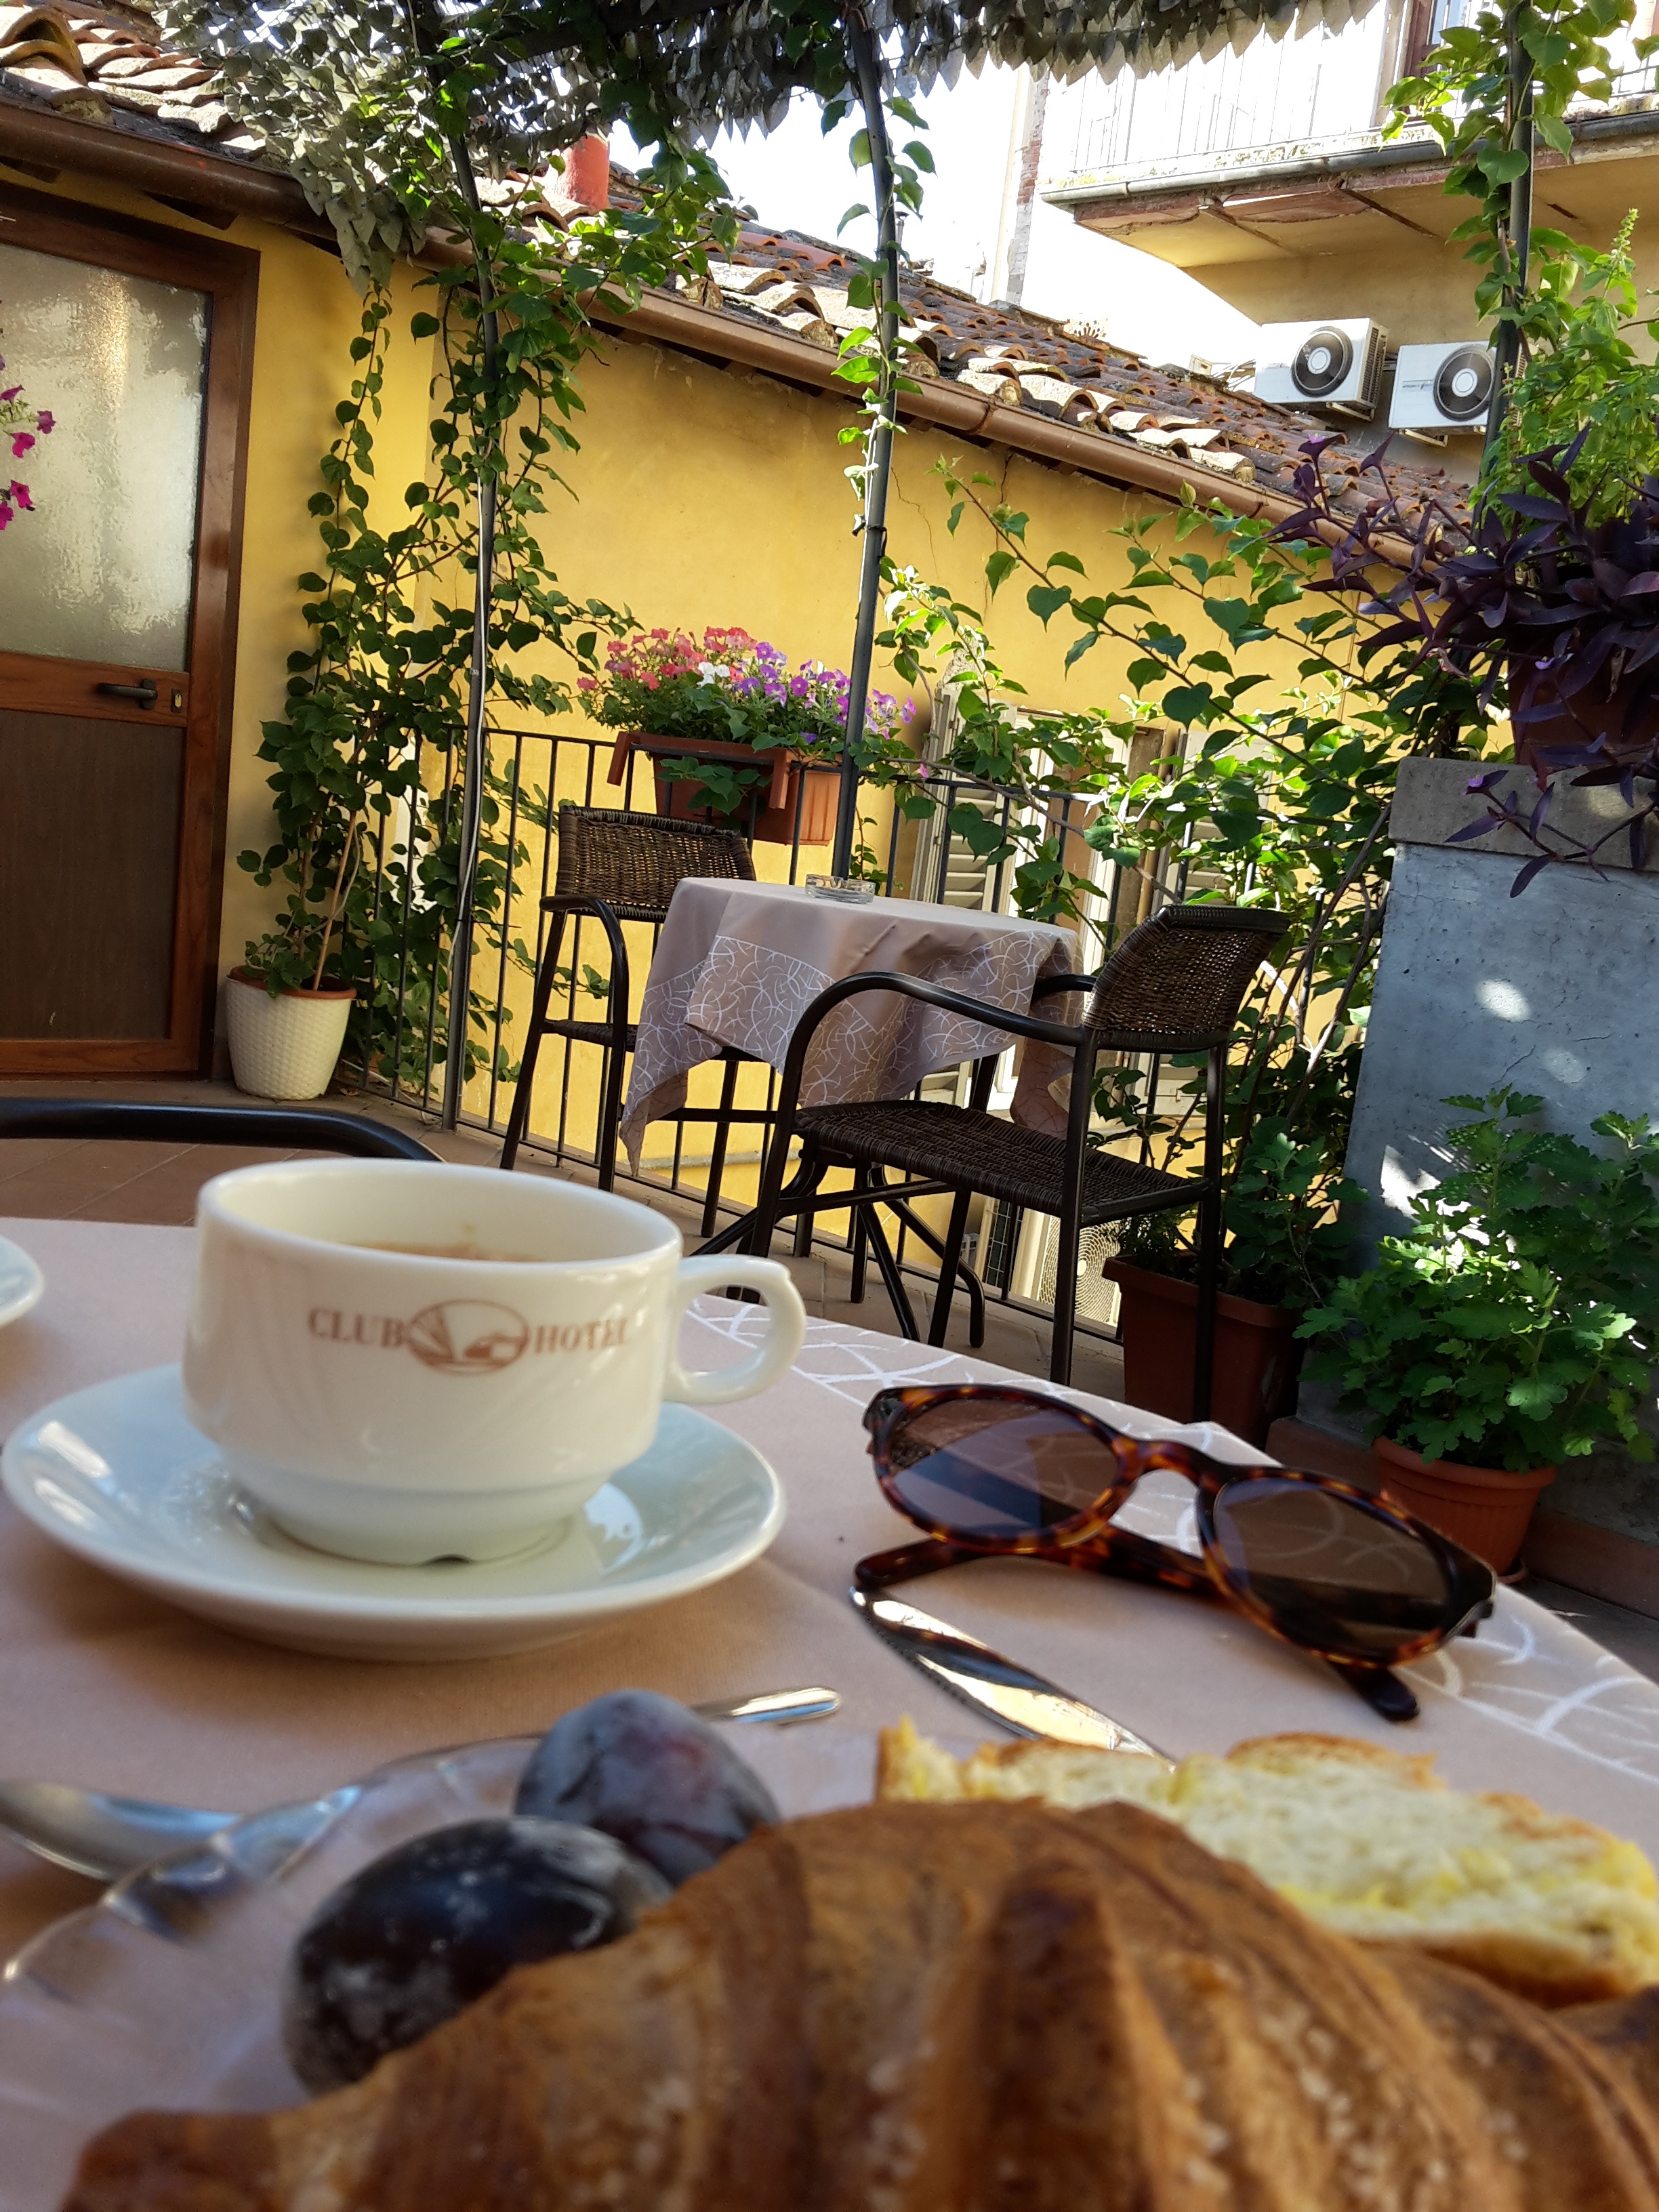
outdoor, coffee, restaurant, summer, dish, meal, food, holiday, italy, breakfast, dessert, meals, pause, brunch, eating out